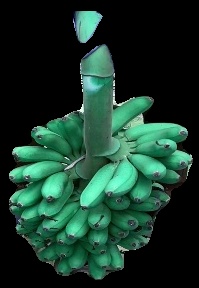
Variety: rasbale
Grade: grade1